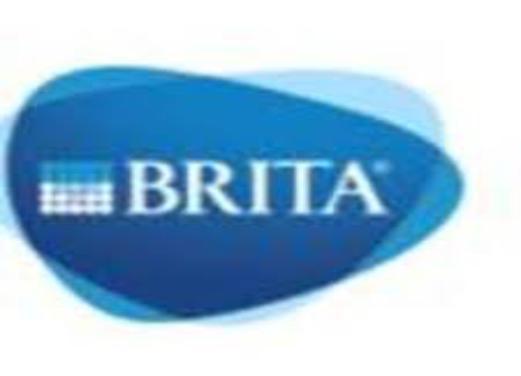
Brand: brita
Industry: Necessities